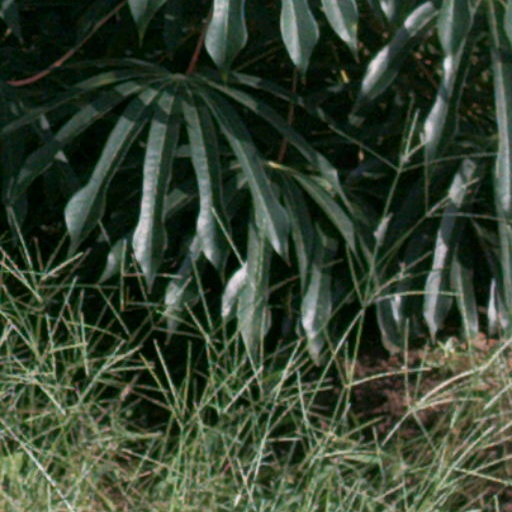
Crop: cassava